Signature whistle

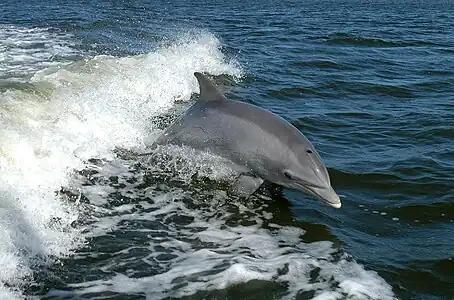
Bottlenose dolphin ("Tursiops truncatus") in the wild surfs the wake of a research boat

A signature whistle is a learned, individually distinctive whistle type in a bottlenose dolphin's ("Tursiops truncatus") acoustic repertoire that gives the identity of the whistle owner. The whistles are identified and studied in the wild or in captivity by researchers using hydrophones. Vocal learning strongly influences the development of signature whistles, which can remain stable for up to at least 12 years. More often than not, calves develop signature whistles by the sounds they hear while making sure that they differ from close associates. However, male calves tend to learn signature whistles that resemble their mother's. They are believed to be most frequently used in the communication of captive bottlenose dolphins, along with having specialized functions and properties. Signature whistles are in a higher frequency range than humans can hear. Researchers define a signature whistle as a whistle with a unique frequency curve that dominates in the repertoire of a dolphin. Each dolphin has a distinct signature whistle that other members of its social group use to individually identify the whistler. They are typically used for localisation purposes, however they also provide dolphins with behavioural context. Signature whistles have an important role in facilitating mother–calf contact, group cohesion and social interaction.